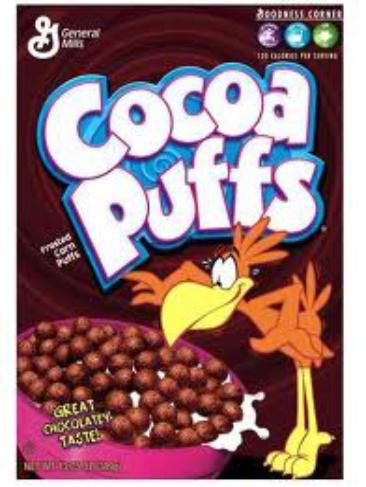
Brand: Cocoa Puffs
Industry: Food